Talatal Ghar

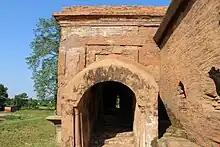
Entrance of Kareng (Royal-Chamber) with few surviving floral relics on the top

("Swargadeo" "Rajeswar Singha") added the three floors below ground, which make up the "Talatal Ghar". This is made of brick and an indigenous type of cement (a mixture of Bora Chaul—a sticky variety of rice grain—eggs of swan, etc.). The "Talatal Ghar" had two secret tunnels. One, about in length, connected the "Talatal Ghar" to the Dikhow River, while the other, long, led to the "Garhgaon" Palace, and was used as an escape route in case of an enemy attack.